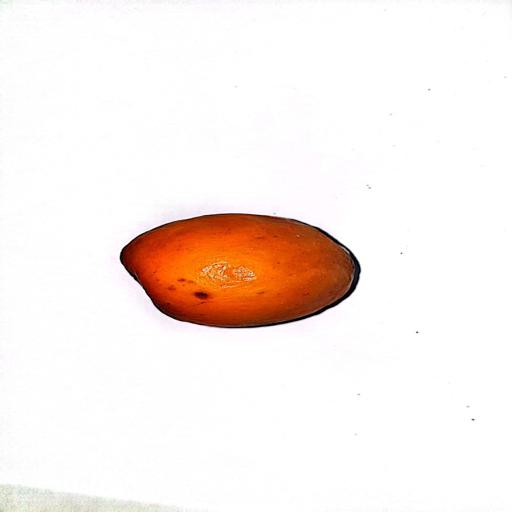
Label: healthy